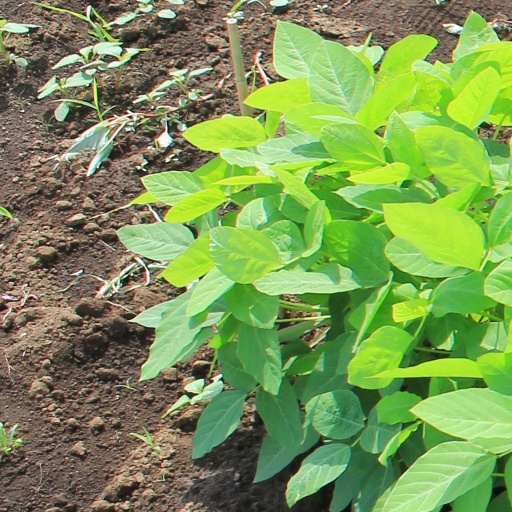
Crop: soybean